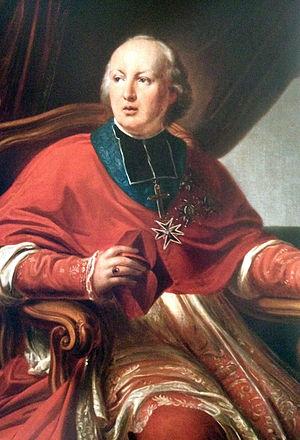
Gustave Maximilien Juste de Croÿ-Solre, portrait d'Hippolyte de Mahy en 1833.
L’archidiocèse de Rouen est l'un des plus anciens évêchés connus de Gaule, le premier des évêques puis archevêques de Rouen datant du IIIᵉ siècle. Les raids vikings au IXᵉ siècle ont causé la perte de nombreuses archives en Normandie. La liste des évêques de Rouen a donc été reconstituée a posteriori, d'où quelques lacunes et l'inclusion de personnages légendaires. Avitien est le premier évêque attesté historiquement puisque sa présence est connue au concile d'Arles en 314. Les évêques de Rouen reçoivent pour la première fois le pallium au VIIIᵉ siècle, ce qui vaut le privilège à ses archevêques de porter le titre de Primat de Normandie.
Gustave Maximilien Juste, cardinal de Croÿ-Solre est un cardinal français issu de la famille de Croÿ.
L’ordre du Saint-Esprit est un ordre de chevalerie français, fondé le 31 décembre 1578 par Henri III. Pendant les deux siècles et demi de son existence, il est l’ordre de chevalerie le plus prestigieux de la monarchie française.